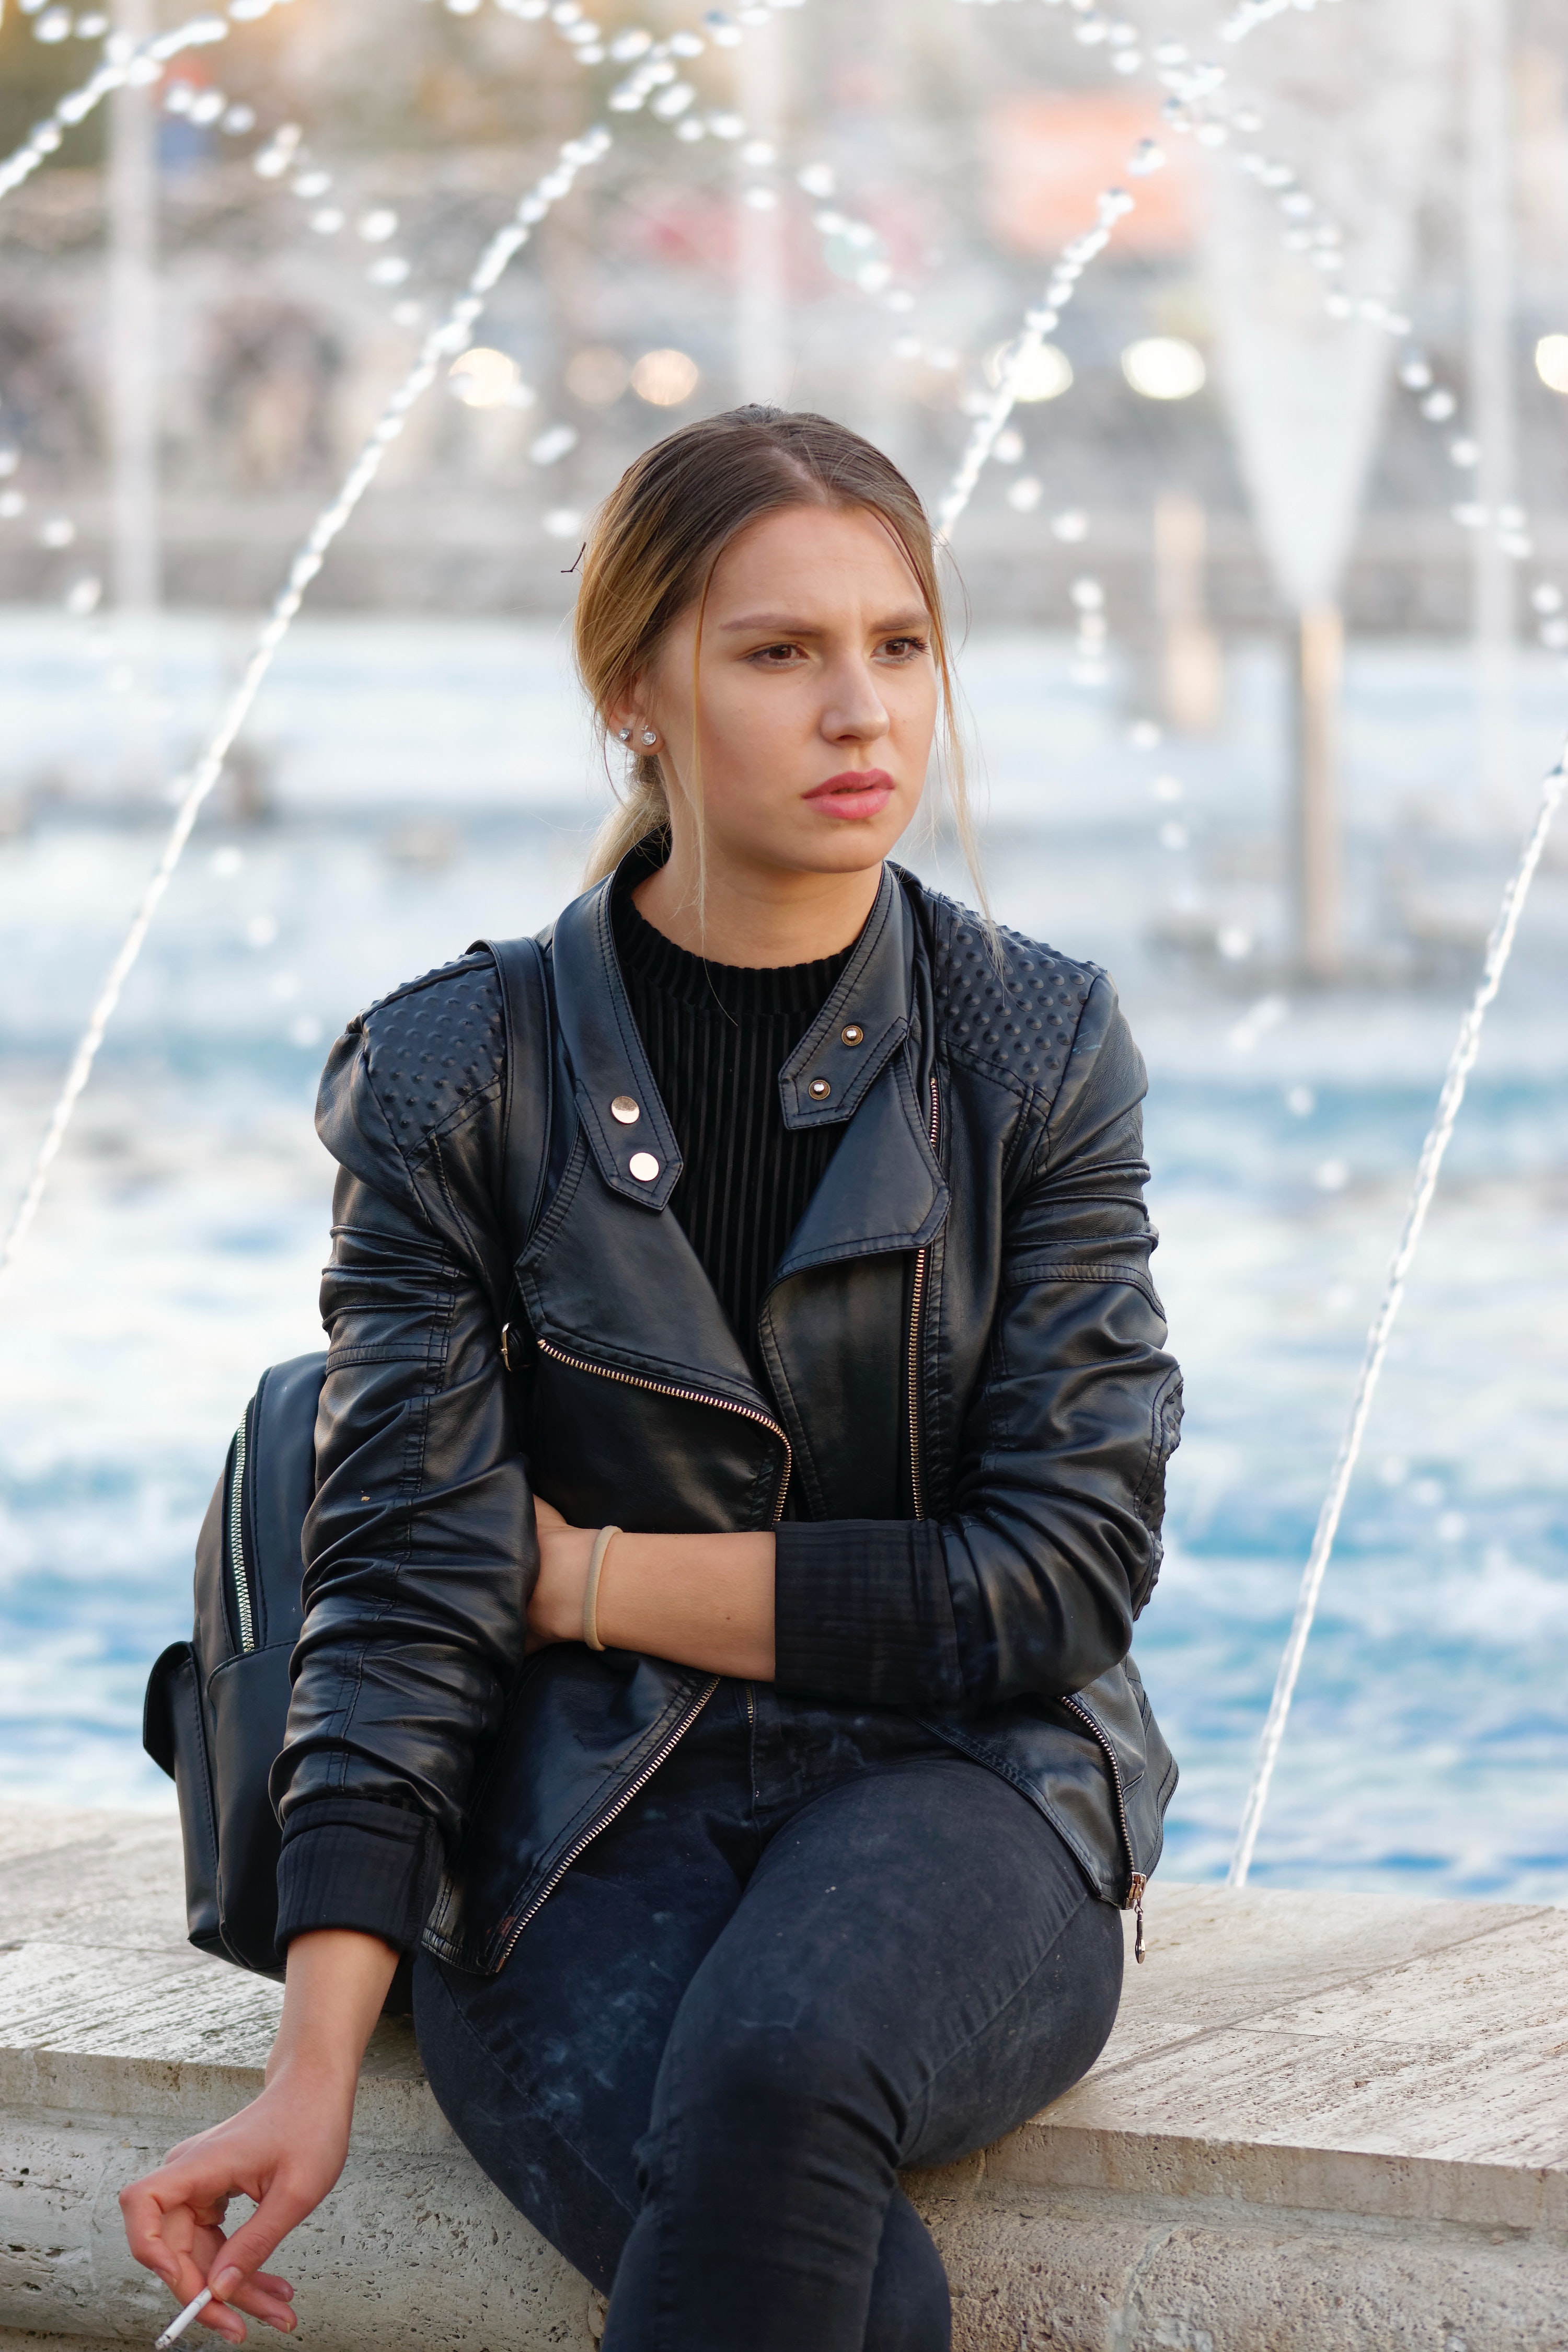
jacket, beauty, girl, sitting, jeans, photography, hairstyle, outerwear, fashion, denim, winter, coat, textile, long hair, leather jacket, cool, top, smile, fun, leather, portrait, trousers